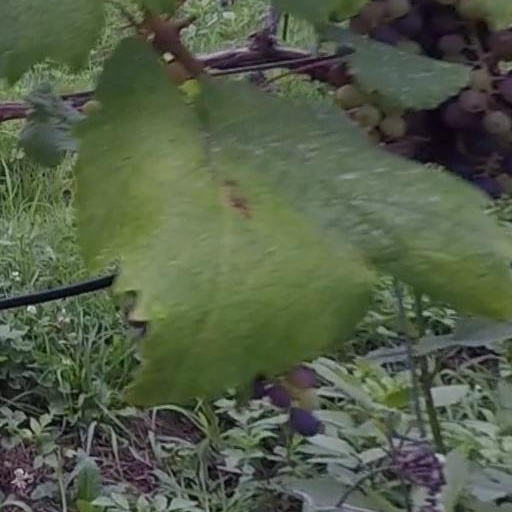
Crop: grape